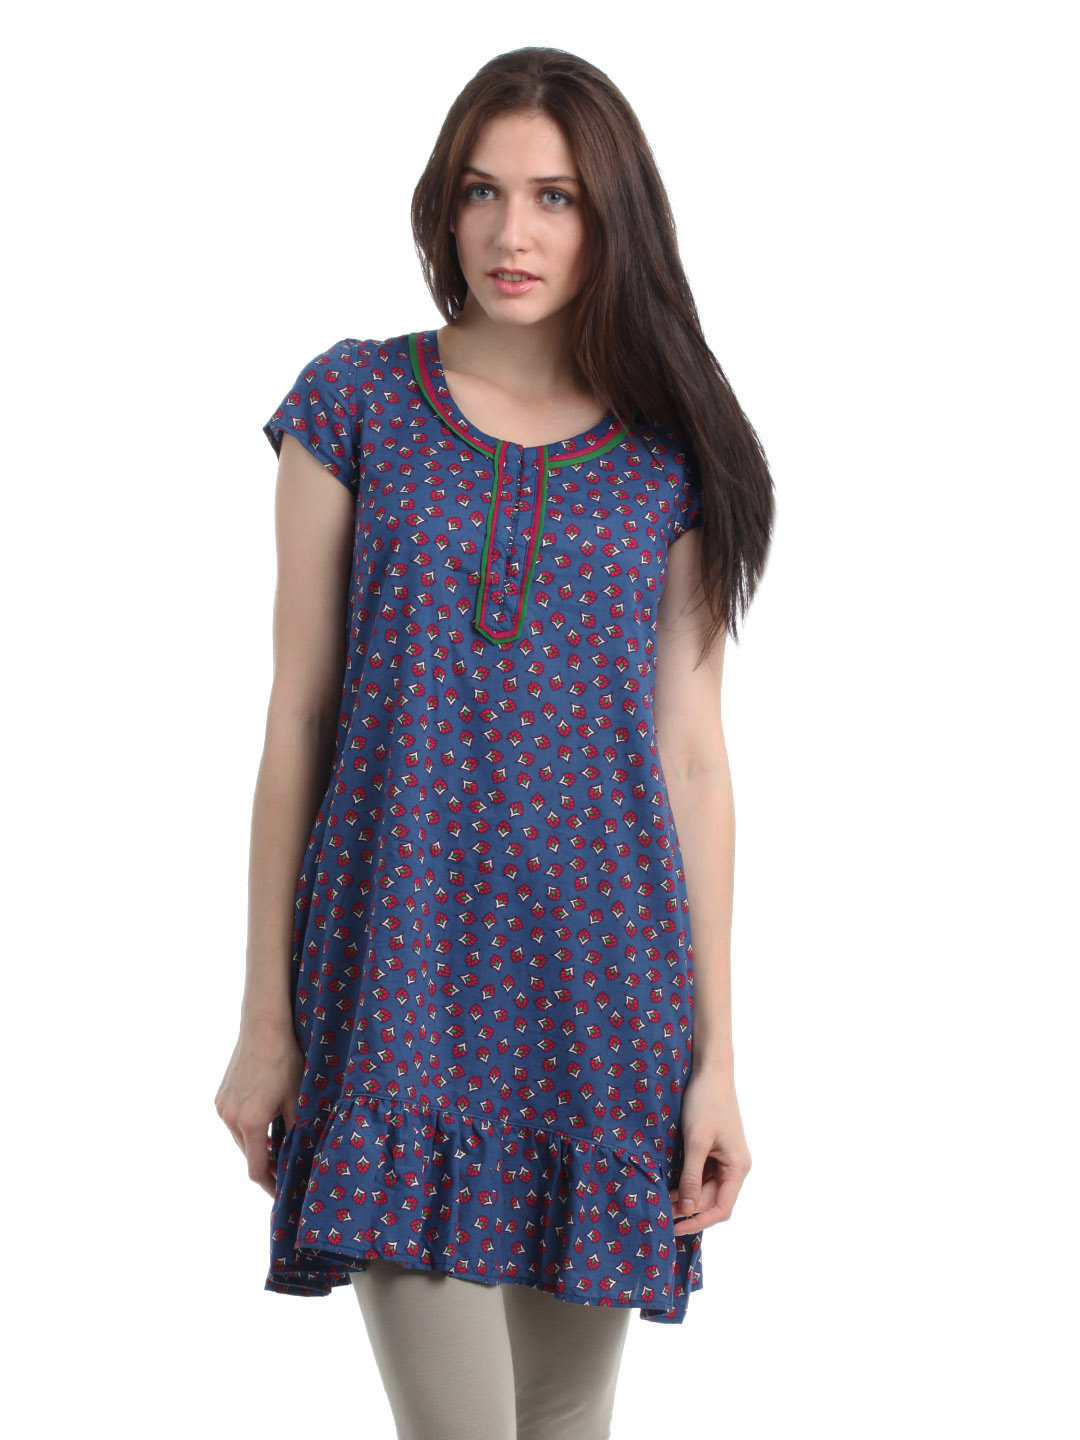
Myntra Women Blue Kurta
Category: Apparel / Topwear / Kurtas
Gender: Women
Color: Blue
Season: Summer 2012
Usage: Ethnic